Canton 10

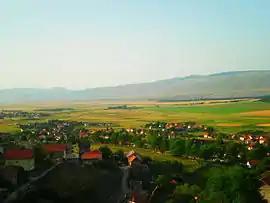
Glamoč Field

The total area of the canton is approximately , a tenth of the surface of Bosnia-Herzegovina and c. 19% of the Federation. The region is located between Dalmatia to the west, Una-Sana Canton to the north, Central Bosnia Canton to the east and West Herzegovina Canton and Herzegovina-Neretva Canton to the south and southeast.